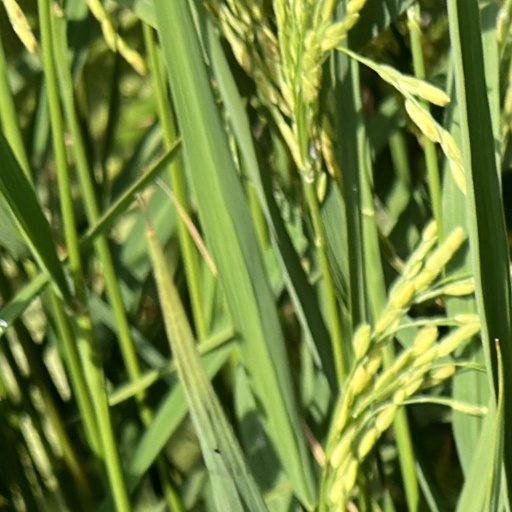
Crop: rice